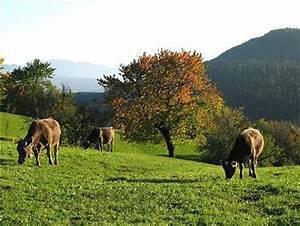
cow